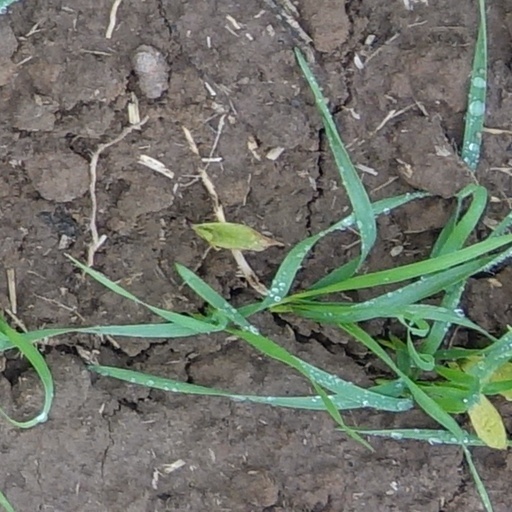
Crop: wheat